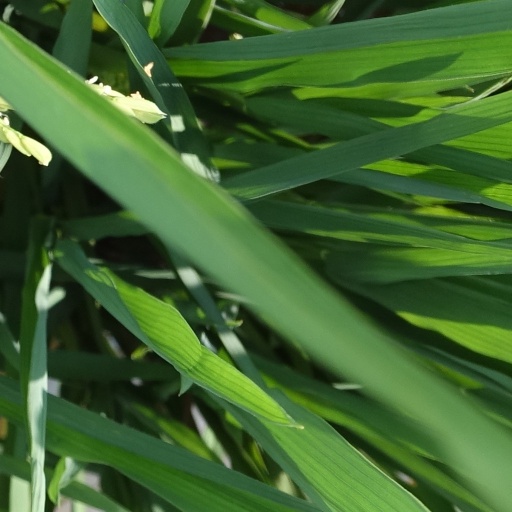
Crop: rice